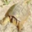
Label: turtle